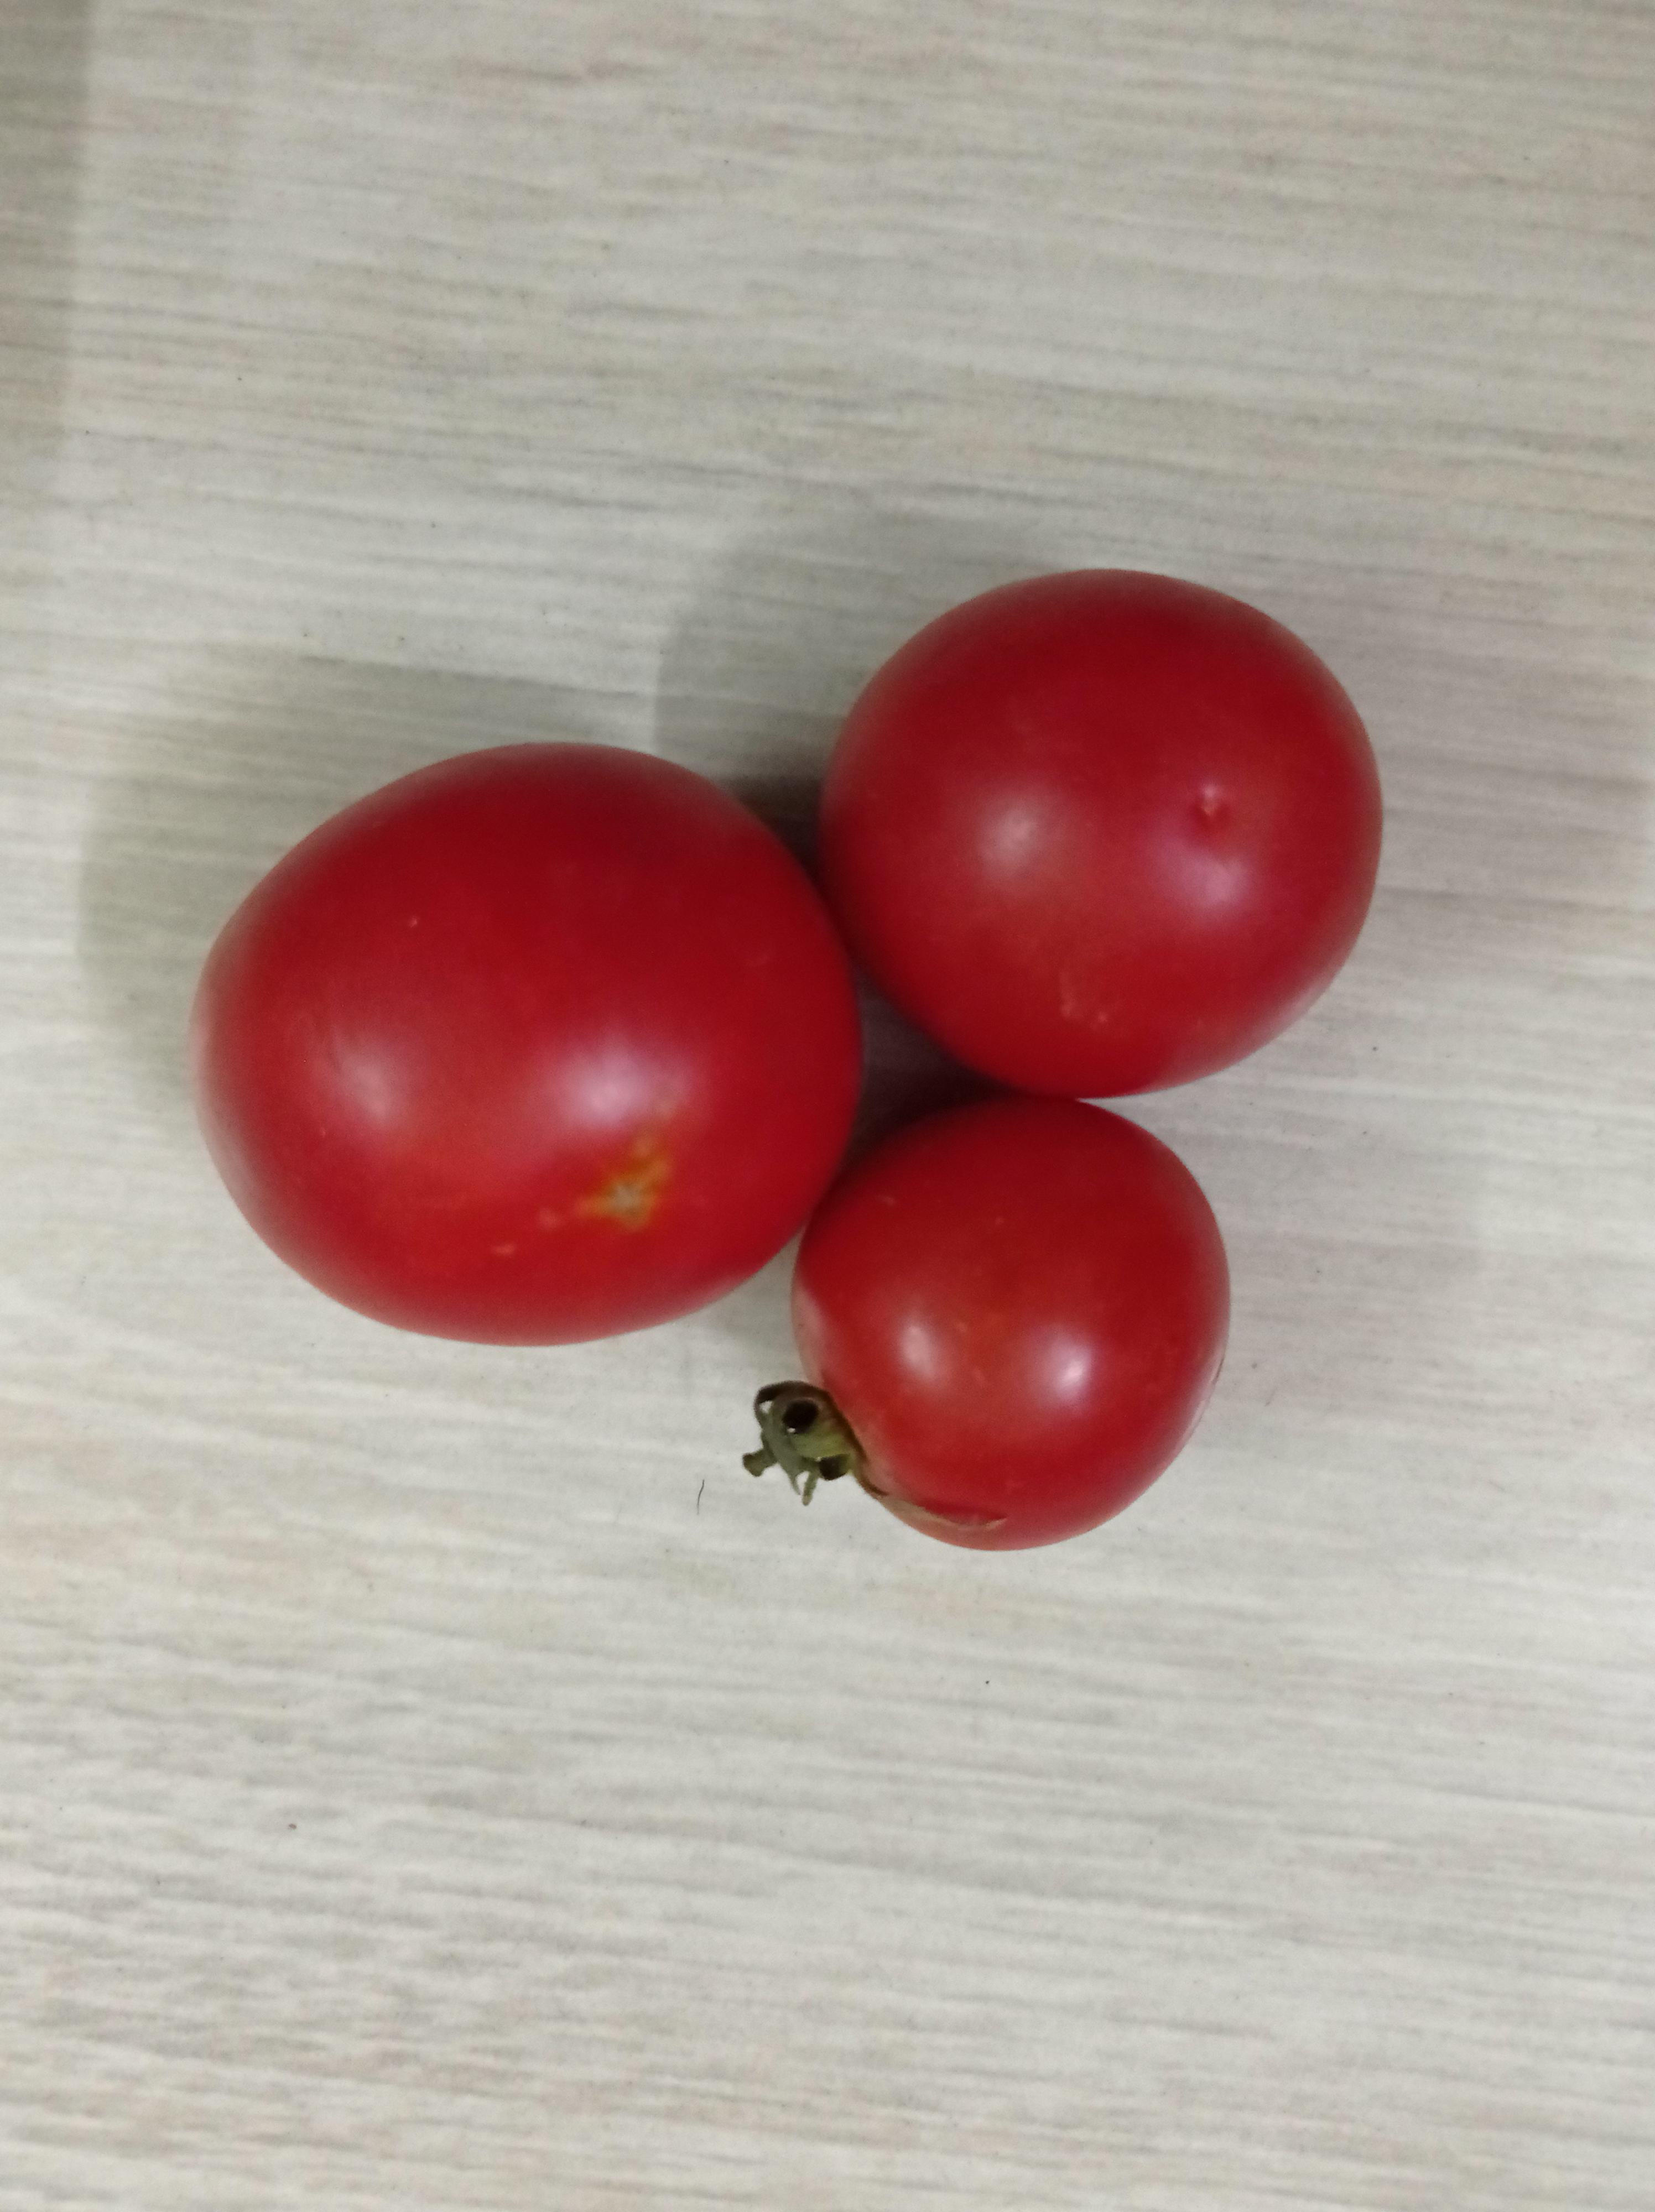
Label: Fresh